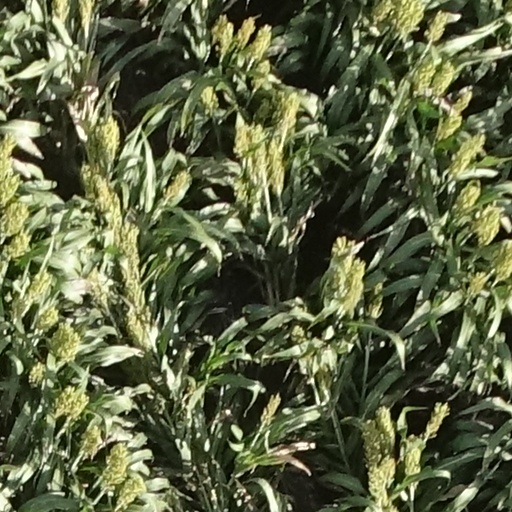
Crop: sorghum